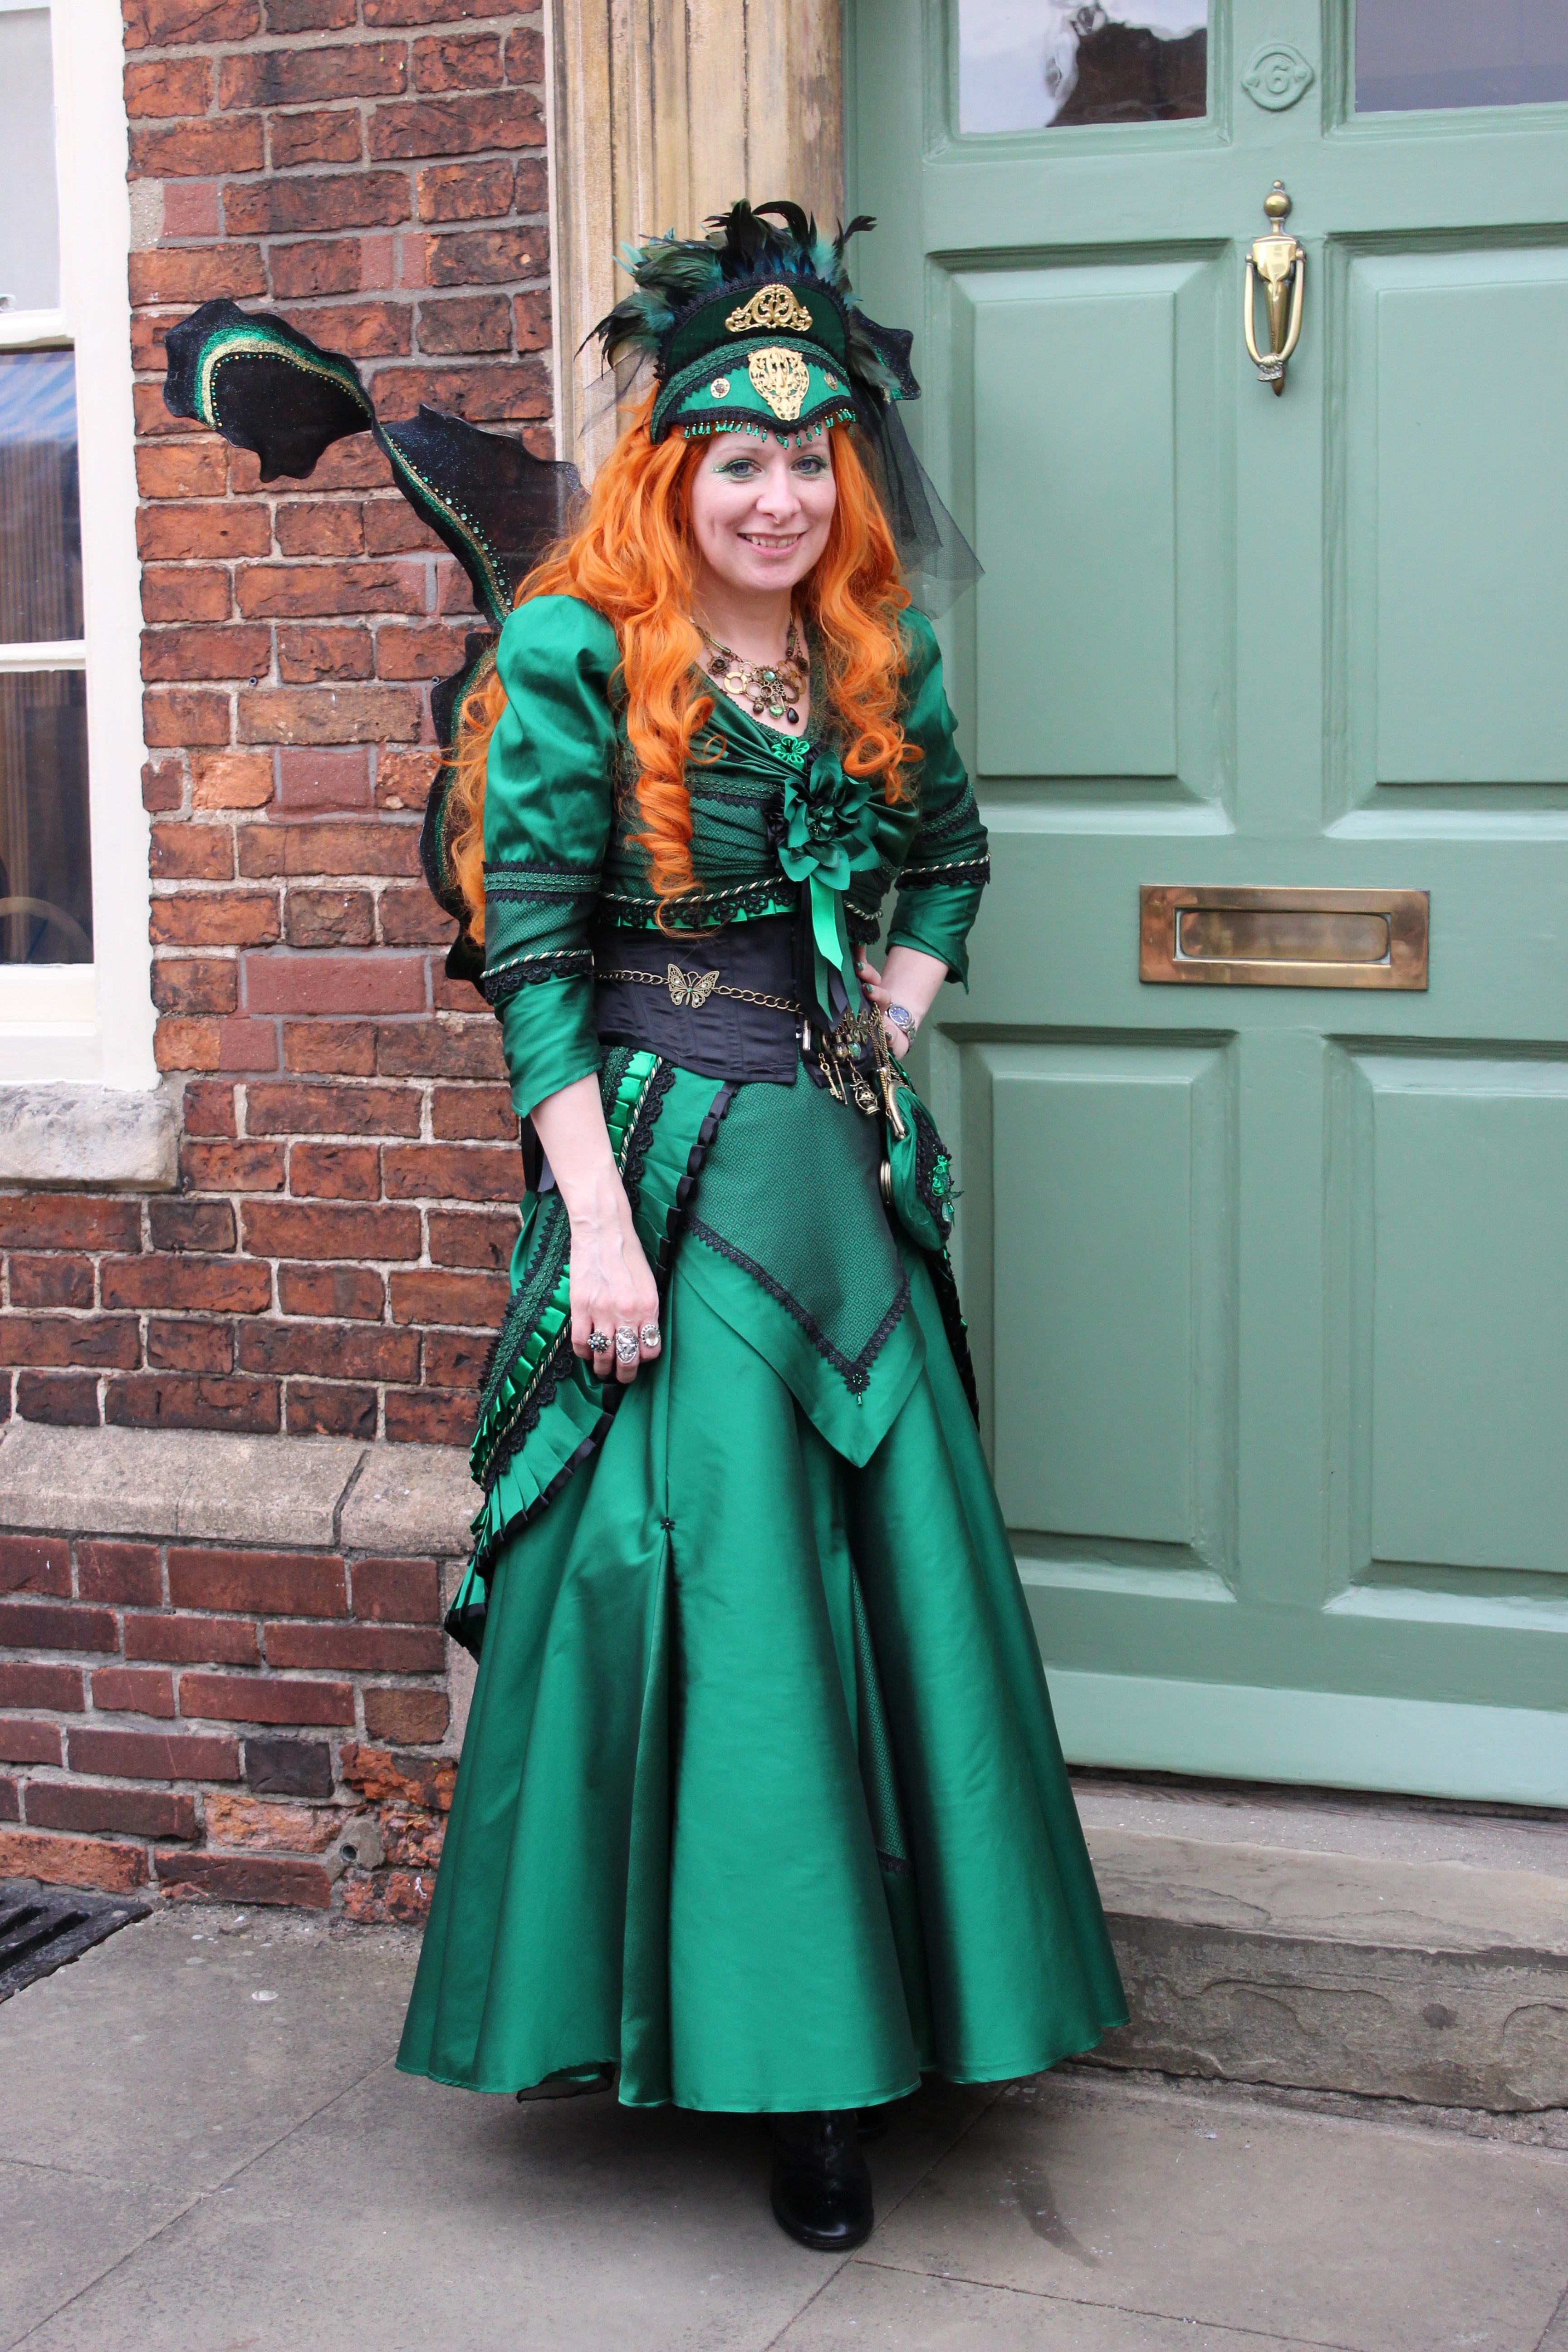
girl, woman, vintage, steam, green, industrial, hat, grunge, fashion, clothing, lady, gothic, futuristic, cosplay, punk, steampunk, dress, eyewear, redhead, culture, style, fantasy, costume, masquerade, victorian, outfit, clothes, gown, irish, witchcraft, steam punk, cyberpunk, post apocalypse, retro futurism